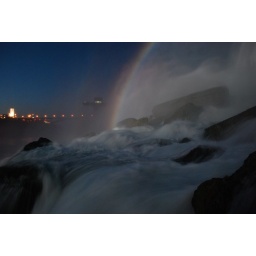
Night falls as water crashes over the rock at the Cave of the Winds, Niagara Falls.